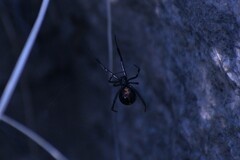
Species: Lactrodectus_hesperus